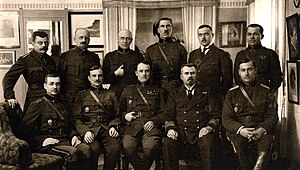
Den estiske selvstændighedskrig / Krigens gang / Krigen i øst
Den estiske hærs overkommando i 1920.
Den estiske selvstændighedskrig var en forsvarskrig, hvor den estiske folkehær kæmpede mod sovjetiske styrker under den sovjetiske vestoffensiv og baltisktyske landeswehr-offensiver i 1919 i Letland i forbindelse med den russiske borgerkrig og som del af eftervirkningerne af 1. verdenskrig. For Republikken Estland blev krigen en kamp for selvstændighed i tiden efter den store krig. Krigen endte med en estisk sejr og blev afsluttet med Tartu-traktaten, som sikrede Estlands selvstændighed.